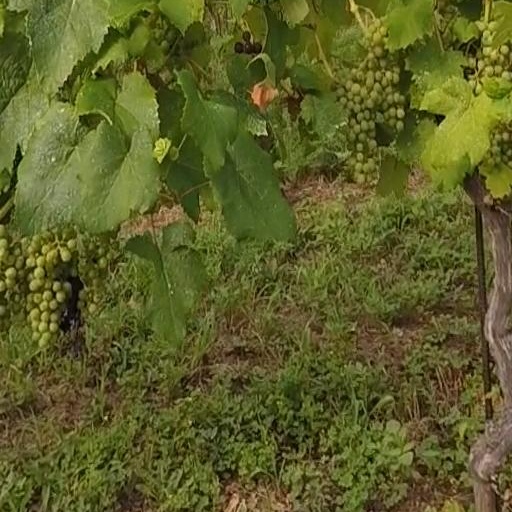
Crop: grape